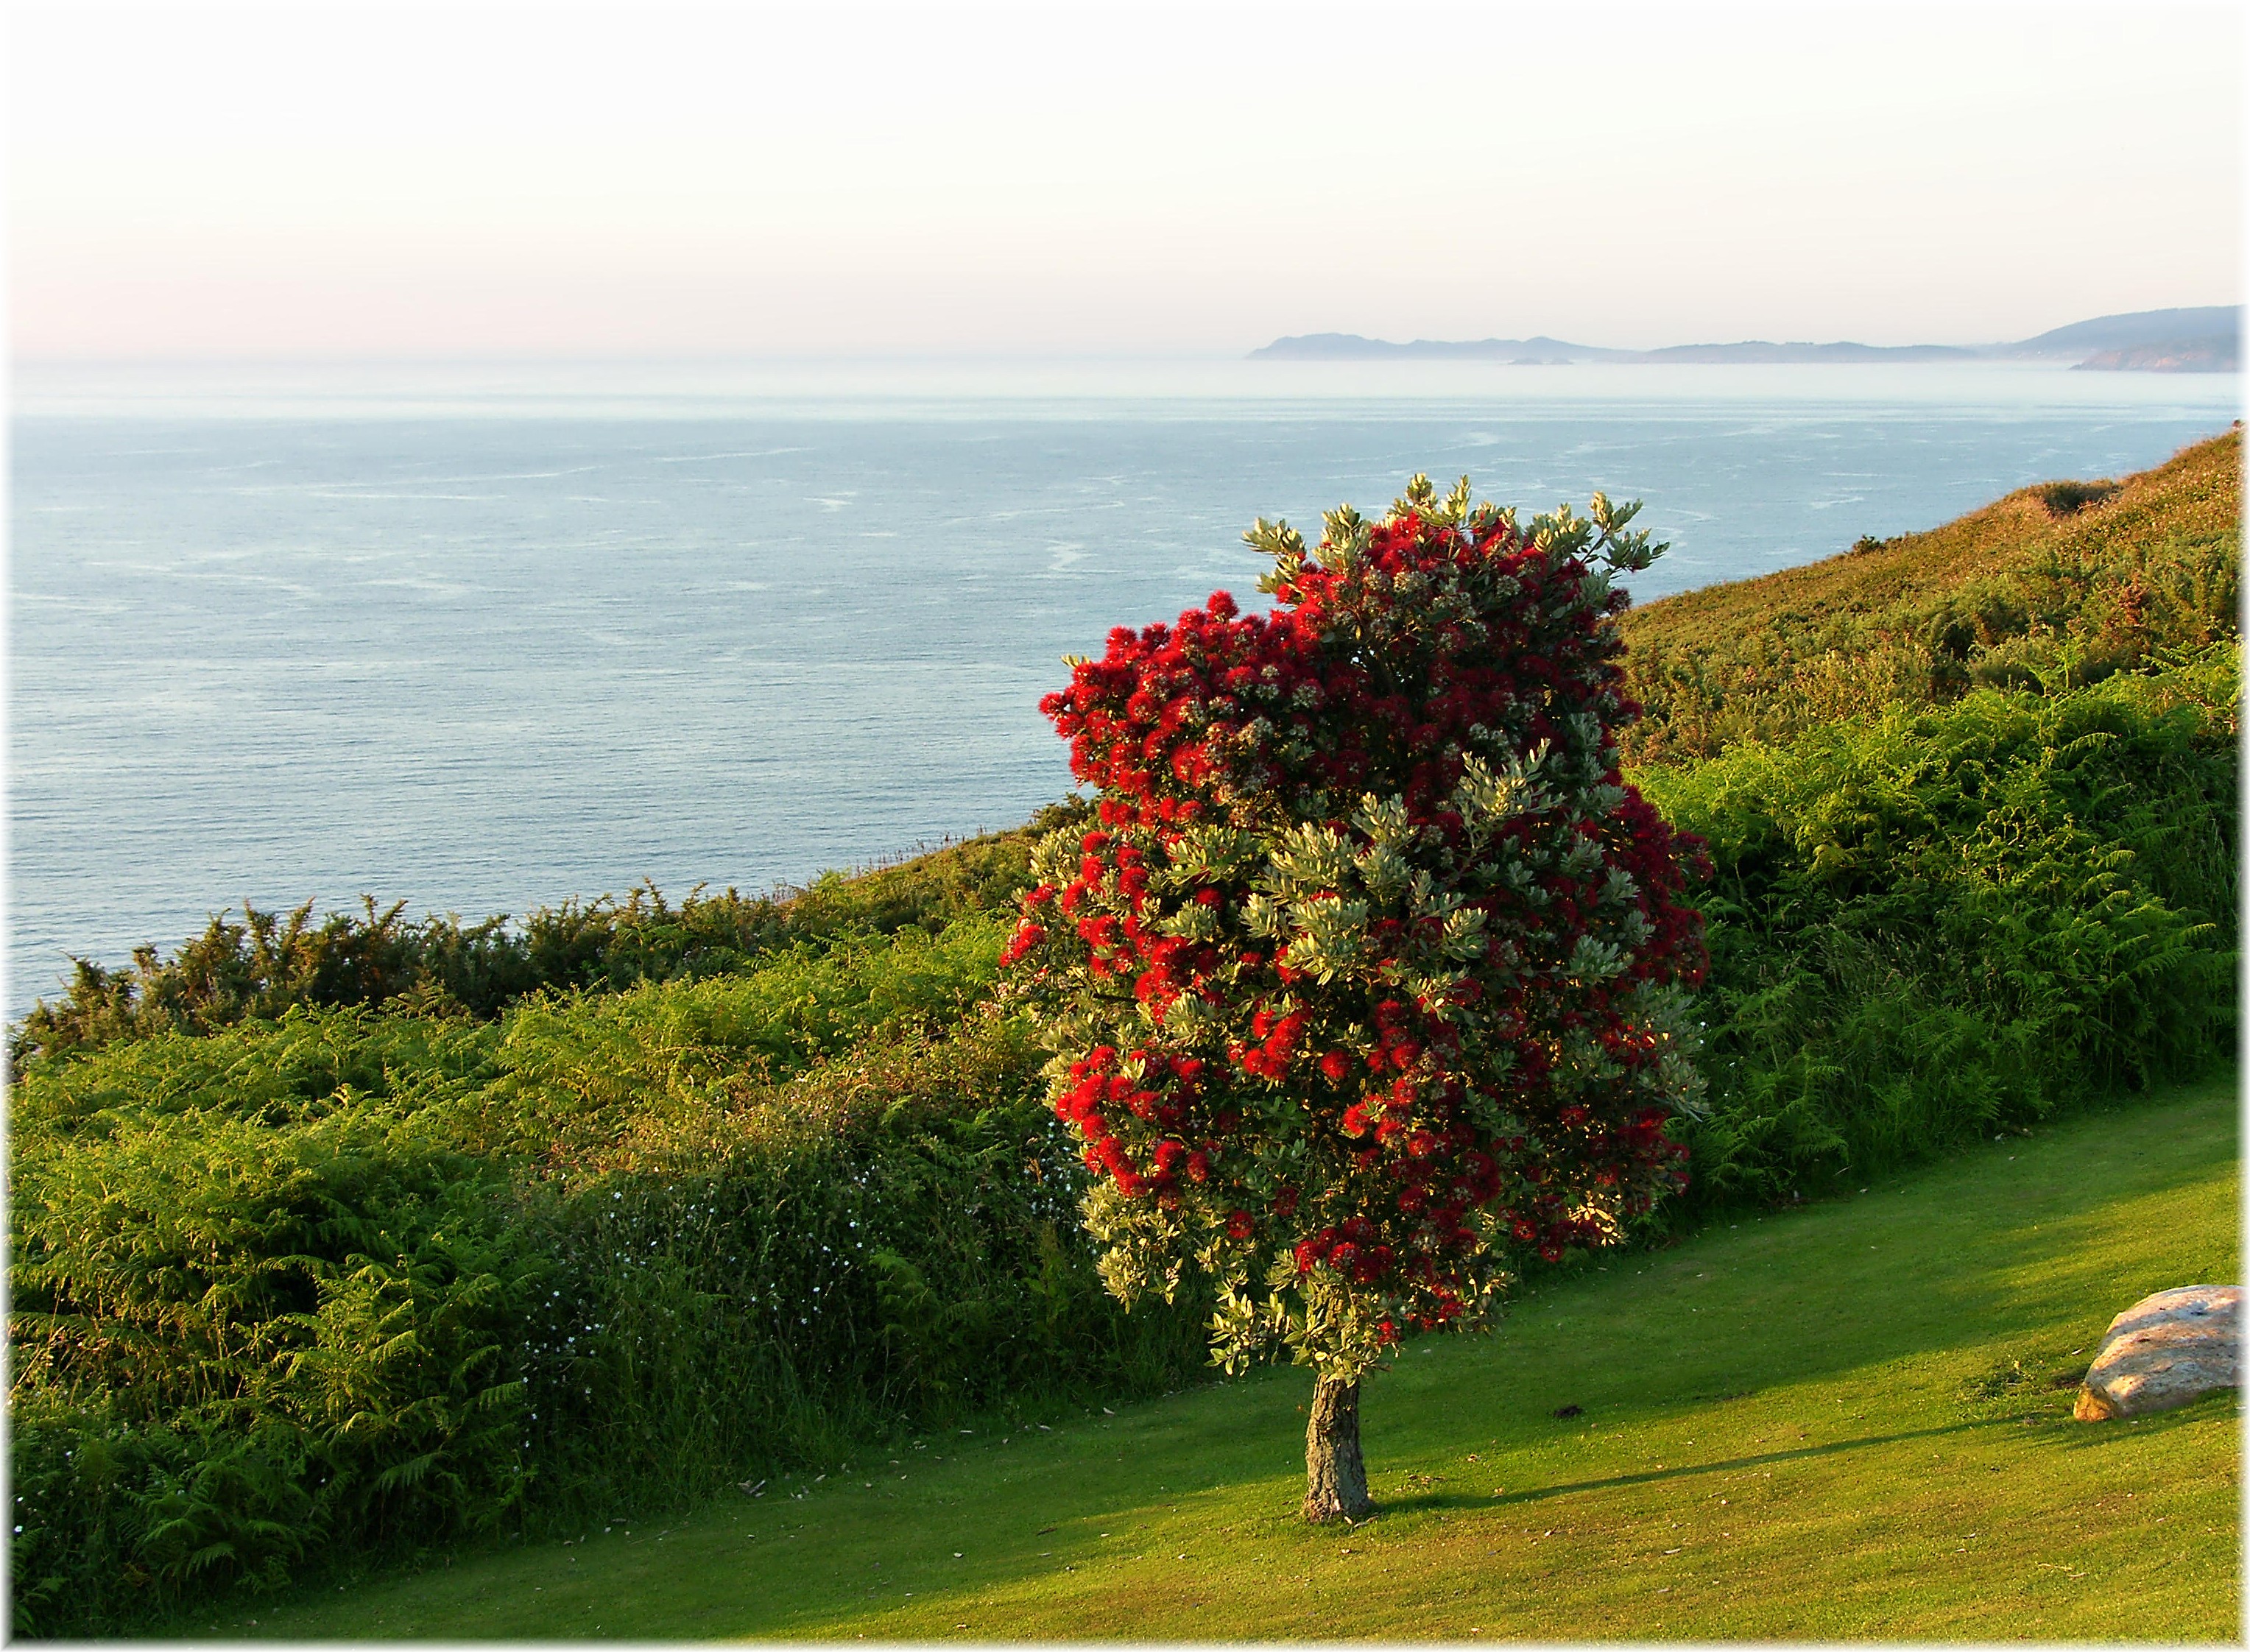
coast, tree, grass, lawn, meadow, leaf, hill, flower, autumn, golf course, mygearandme